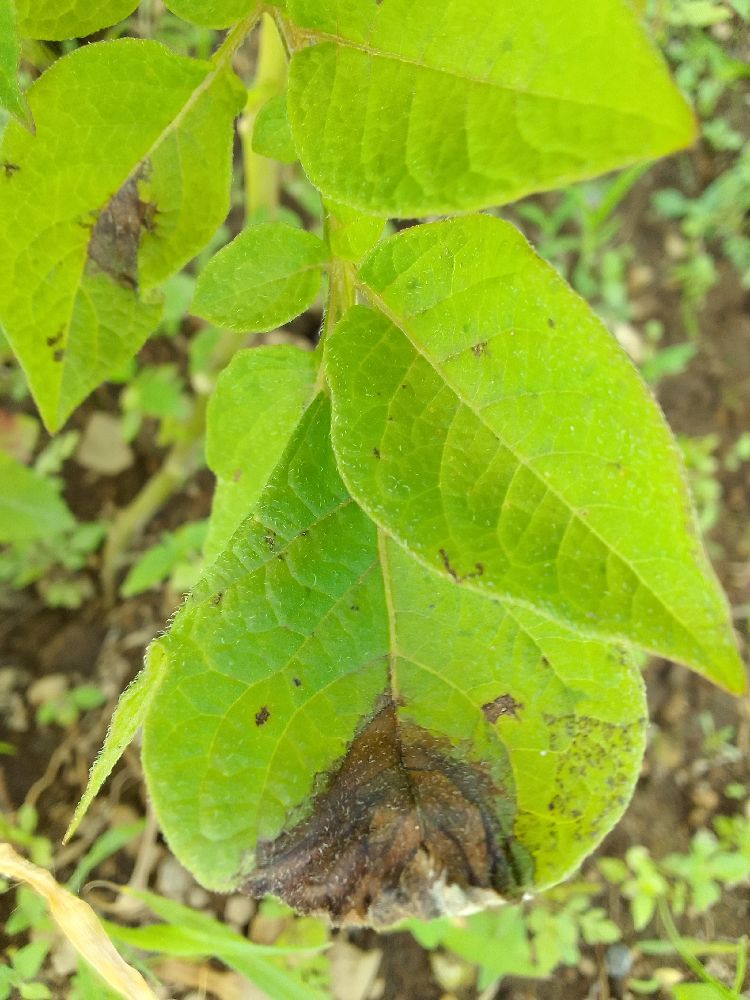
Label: Late blight